Leonhard Seppala

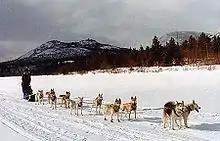
A team of 10 Seppala Siberian Sleddogs in the Yukon in 1994

In 1928, Seppala moved his permanent home to near Fairbanks, Alaska. In 1931 the Seppala–Ricker partnership ended. Sled dog racing was a demonstration event at the Lake Placid Winter Olympic Games in 1932, where Seppala earned a silver in the event. In 1946, he and his wife Constance moved to Seattle, Washington.